Gone Girl (film)

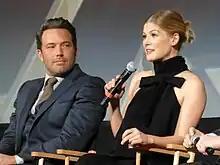
Affleck and Pike at the film's premiere

"Gone Girl" opened the 52nd New York Film Festival, receiving high-profile press coverage and early positive reviews. It saw a nationwide release in North America in 3,014 theatres on October 3, 2014. Coinciding with the North American release, "Gone Girl" released at 5,270 screens in 39 international markets like the United Kingdom and Germany, on its opening weekend.